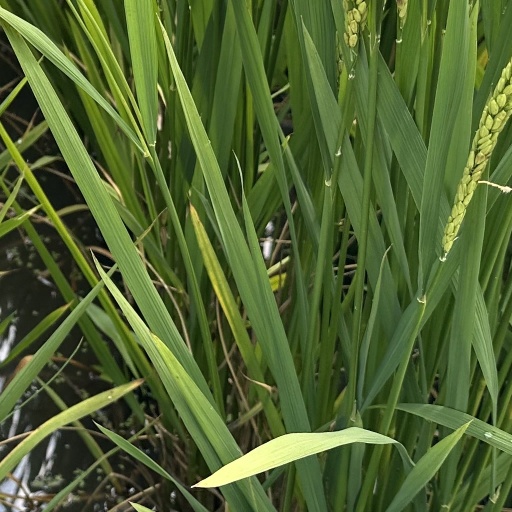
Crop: rice